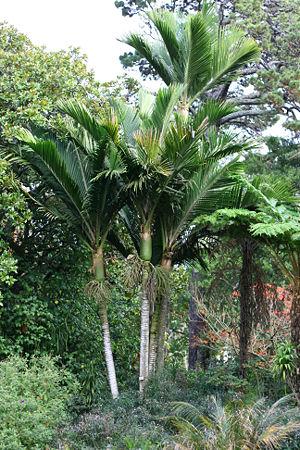
Rhopalostylis baueri est une espèce de plantes de la famille des Arecaceae.
Rhopalostylis est un genre de palmiers natif du Pacifique Sud. Il s'agit du genre de palmiers le plus méridional, puisque le palmier Nikau, le représentant le plus connu du genre, pousse naturellement en Nouvelle-Zélande, jusqu'à une latitude de 44° Sud.